Pierre Savorgnan de Brazza

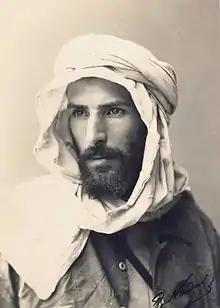
Brazza photographed by Nadar

Pierre Paul François Camille Savorgnan de Brazza (born Pietro Paolo Savorgnan di Brazzà; 26 January 1852 – 14 September 1905) was an Italian-French explorer. With his family's financial help, he explored the Ogooué region of Central Africa, and later with the backing of the Société de Géographie de Paris, he reached far into the interior along the right bank of the Congo River. He has often been depicted as a man of friendly manner, great charm and peaceful approach towards the Africans he met and worked with on his journeys. Under French colonial rule, the capital of the Republic of the Congo was named Brazzaville after him and the name was retained by the post-colonial rulers.